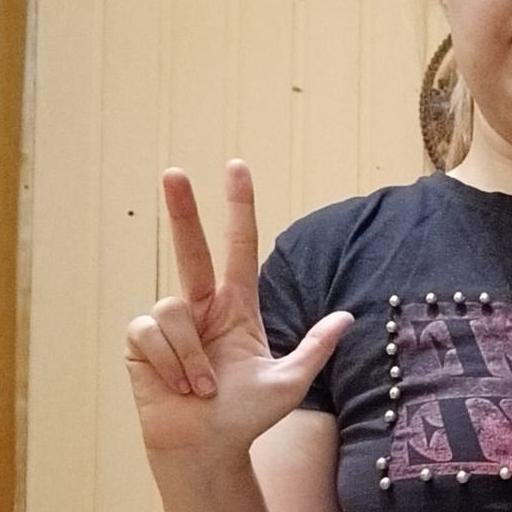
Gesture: three2